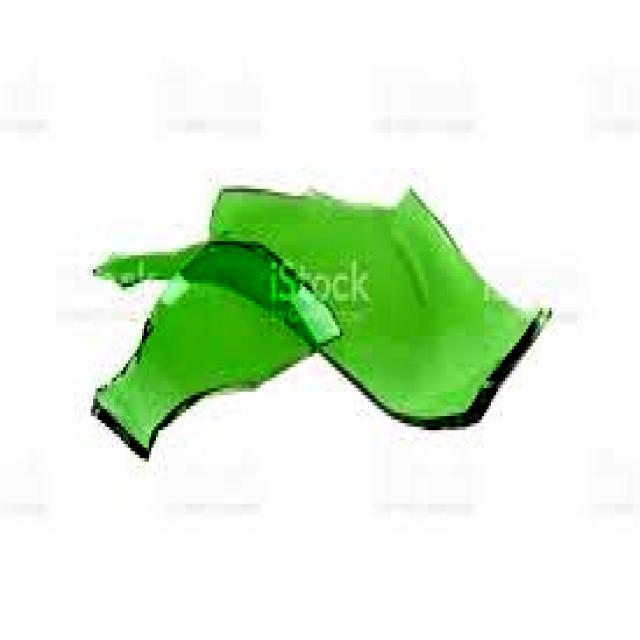
Label: Glass